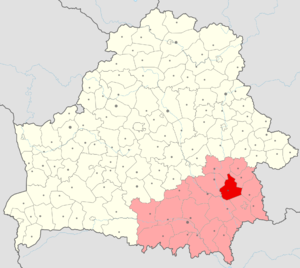
Le raion de Bouda-Kachaliova est une subdivision de la voblast de Homiel ou Gomel, en Biélorussie. Son centre administratif est la ville de Bouda-Kachaliova.